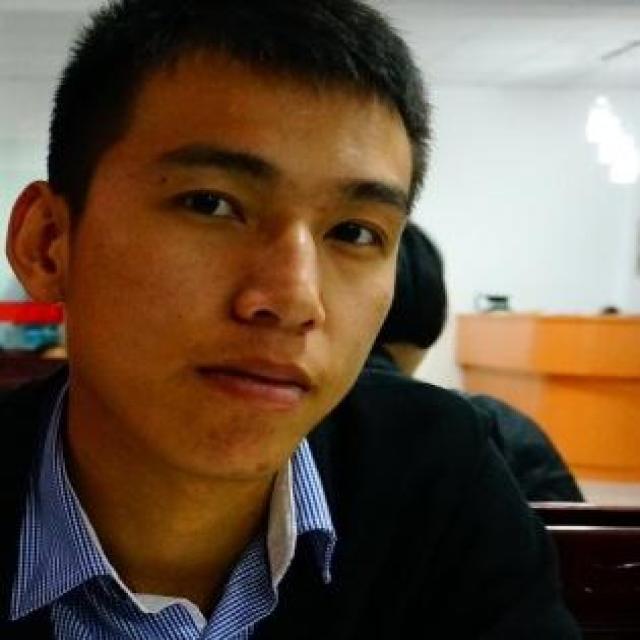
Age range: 21-44